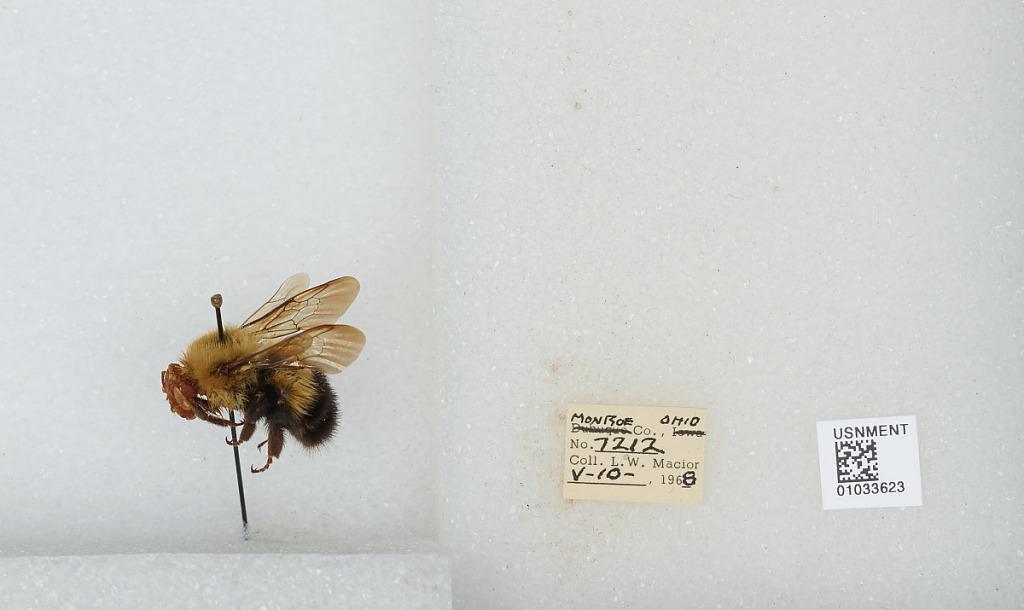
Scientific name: Bombus (Pyrobombus) vagans vagans Smith
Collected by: L. Macior
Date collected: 1968-5-10
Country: United States
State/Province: Ohio
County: Monroe
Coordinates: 39.73, -81.08